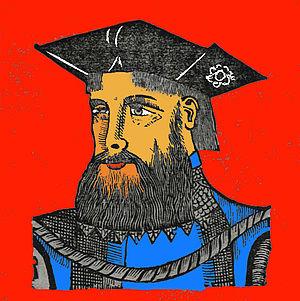
Portrait de Nuno da Cunha, gouverneur de l'Inde Portugaise